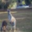
Label: kangaroo